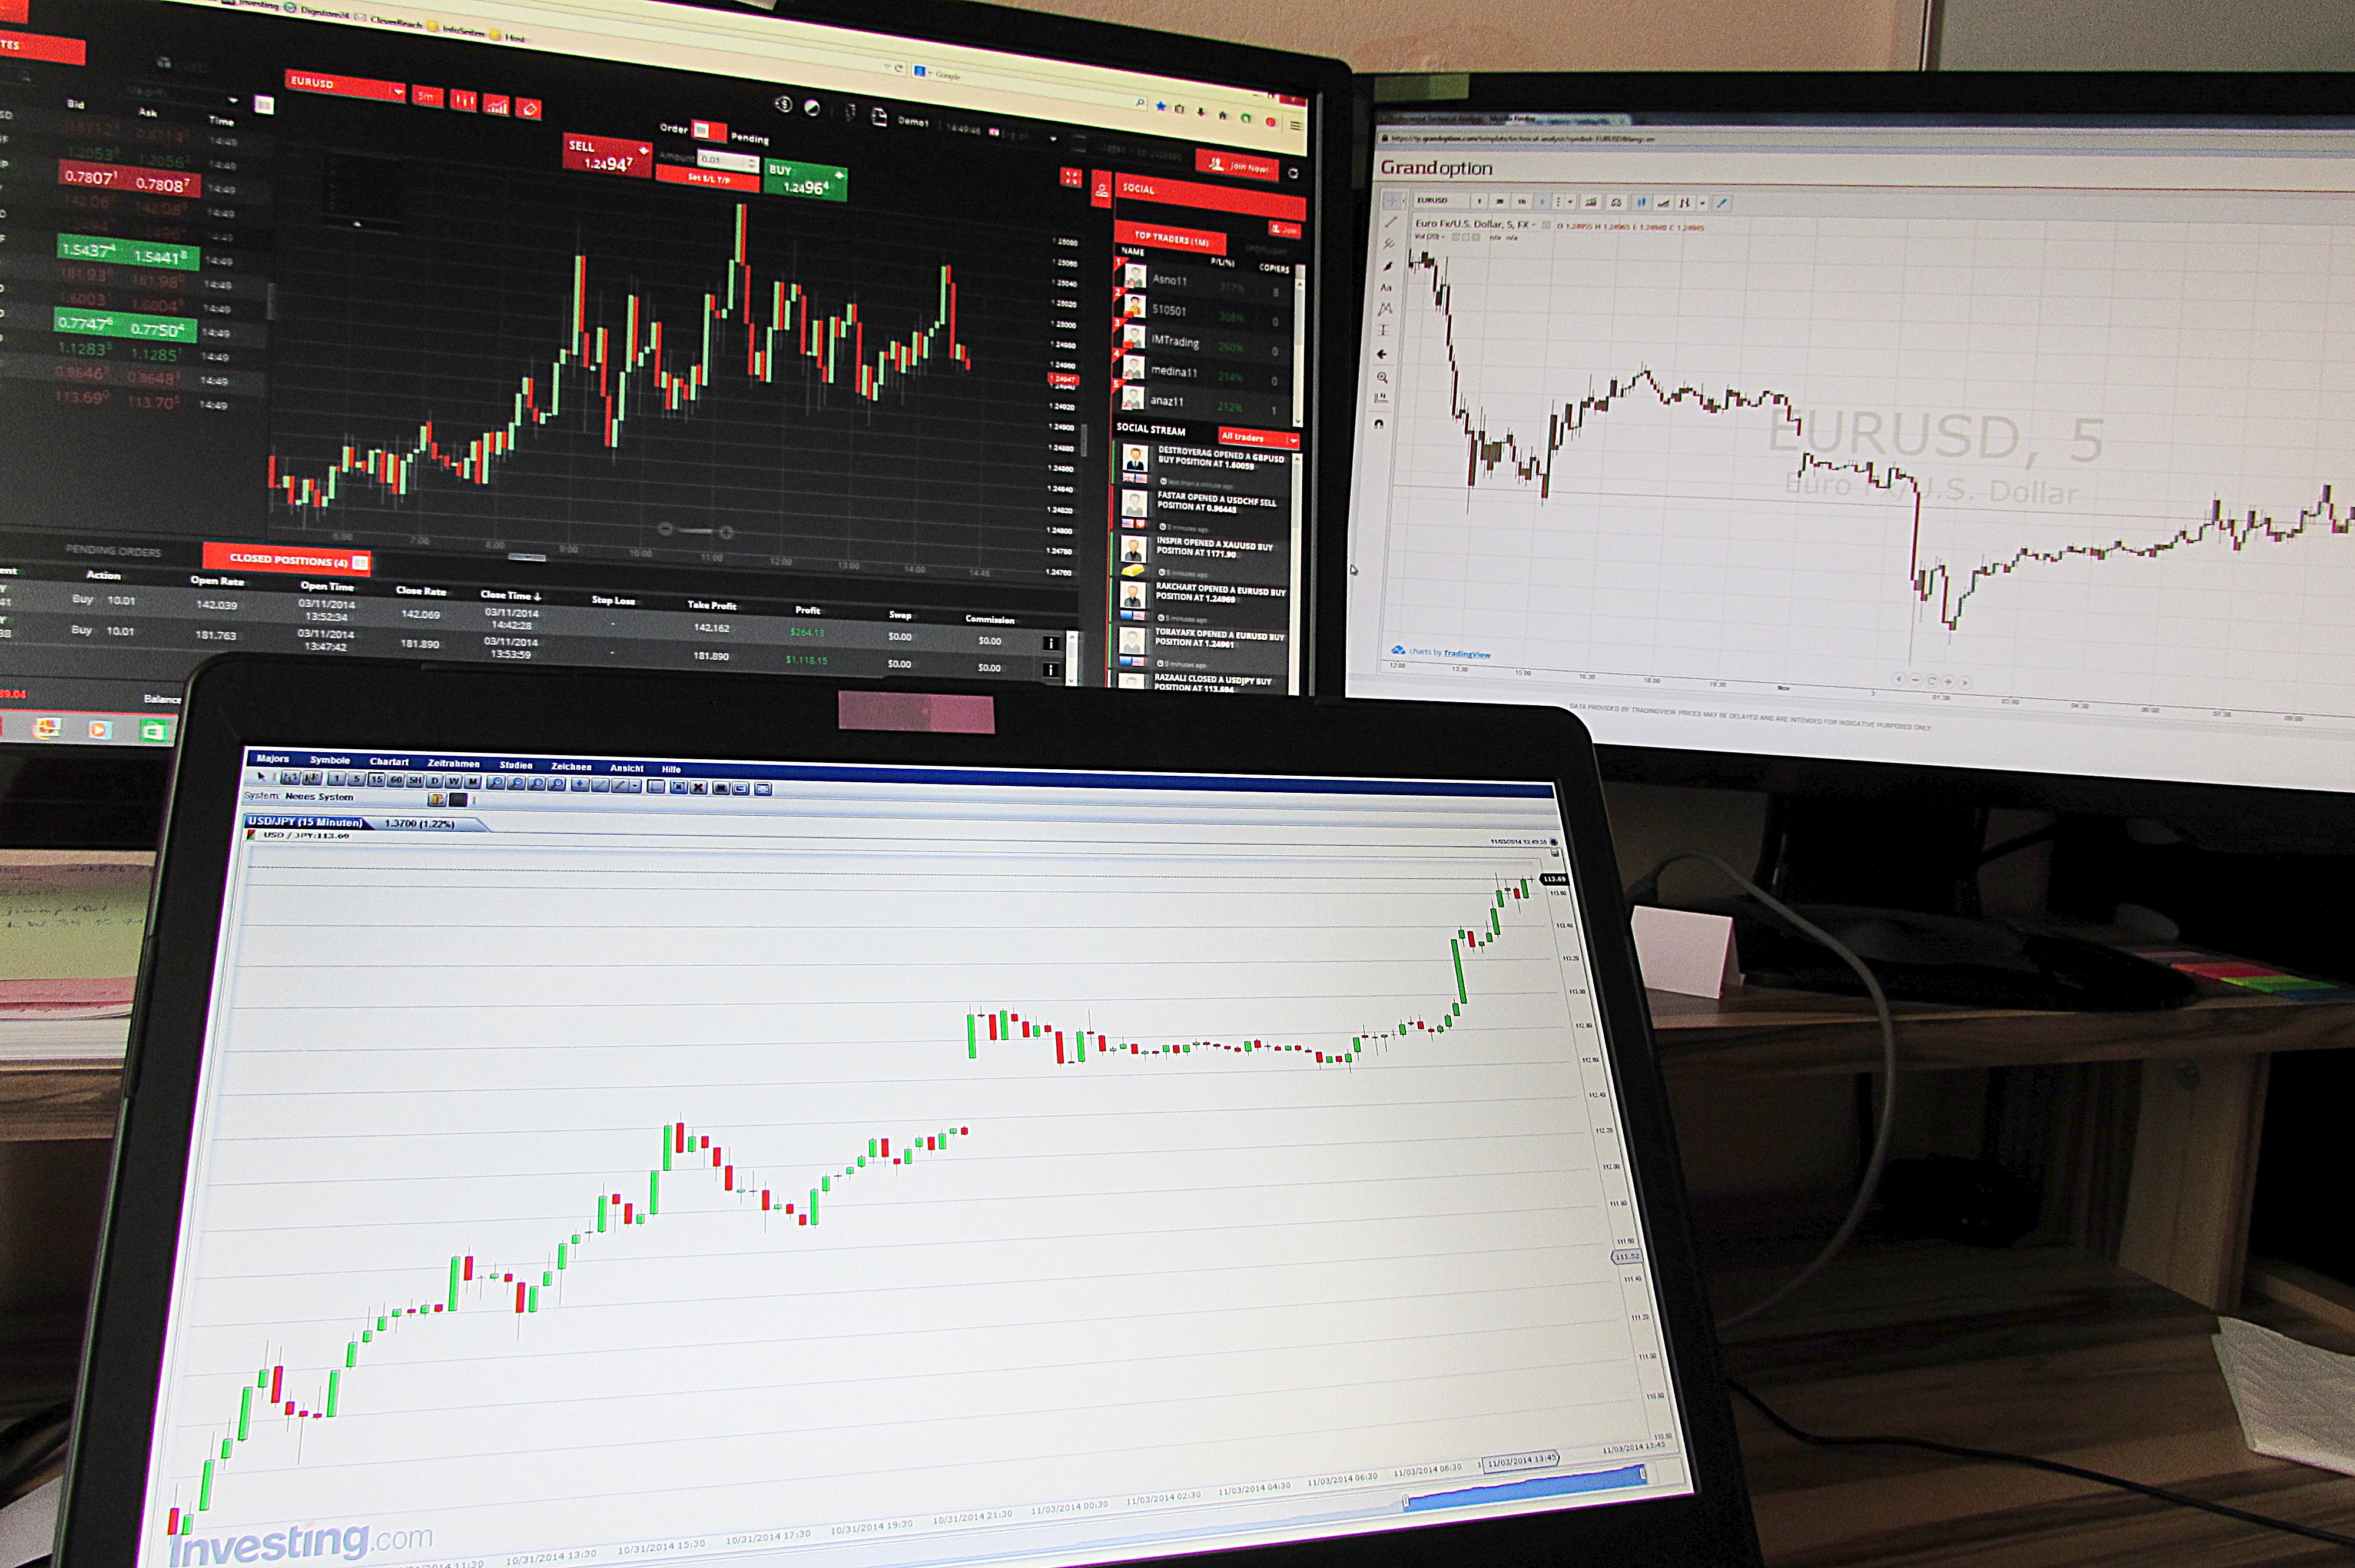
technology, chart, monitor, electronics, design, trend, editing, analysis, trading, forex, personal computer hardware, display device, charts, currency trading